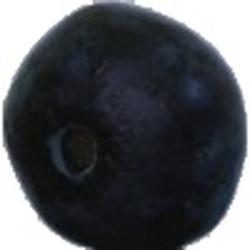
Label: Blueberry